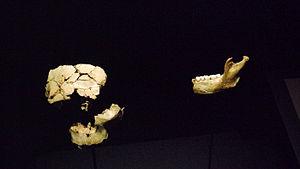
Burgos est une ville du nord de l'Espagne, chef-lieu de la comarca de l'Alfoz de Burgos, dans la Communauté autonome de Castille-et-León, capitale de la province de Burgos. Elle est traversée par la rivière Arlanzón, qui appartient au bassin du Duero.
Le musée de l'Évolution humaine ou MEH de Burgos en Espagne sert à l'exposition des pièces archéologiques de la sierra d'Atapuerca, classée au Patrimoine mondial. Il est la pièce centrale du Complexe de l'évolution humaine qui le place entre un Palais des Congrès et le laboratoire principal des gisements d'Atapuerca, le CENIEH, ce qui rapproche la recherche du public. Ouvert au début des années 2010, le complexe est le lieu de recherche et de rencontres autour des gisements d'Atapuerca qui était attendu par les équipes de recherches, qui ne disposaient que de préfabriqués jusque-là. Depuis son ouverture le musée bénéficie d'un flux de visiteurs croissant, avec un total de 370 000 visiteurs sur le circuit d'Atapuerca en 2016.